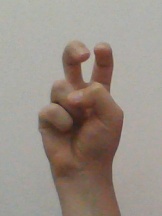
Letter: toot